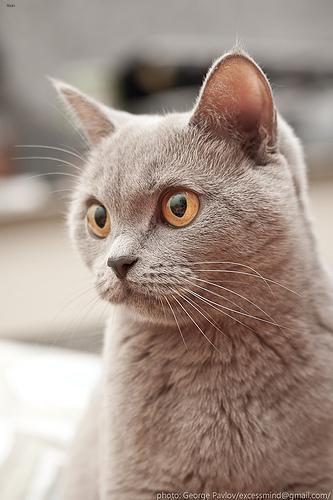
British Shorthair